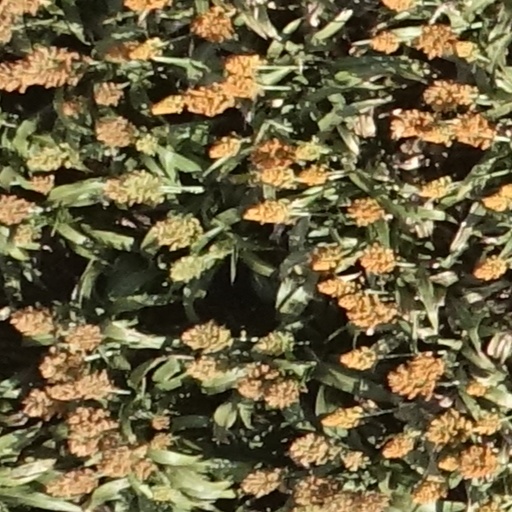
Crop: sorghum